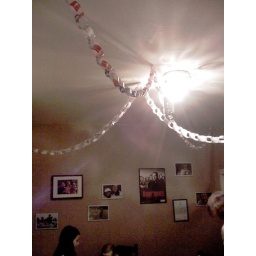
Brit's paper chains, built by slave labour akin to the bridge over the river Kwai.